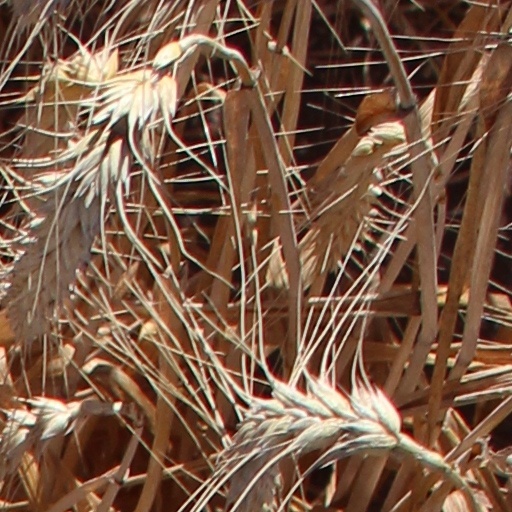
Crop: wheat